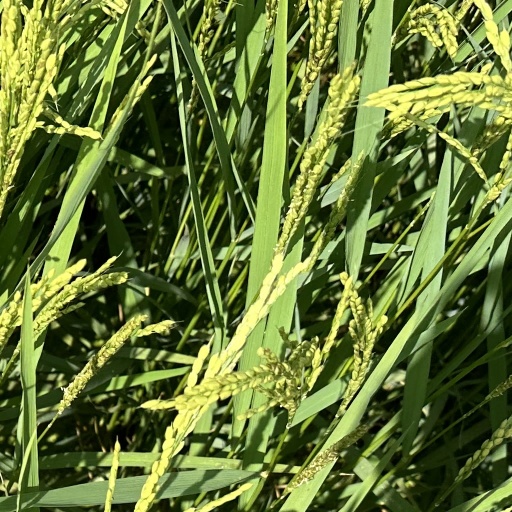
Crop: rice